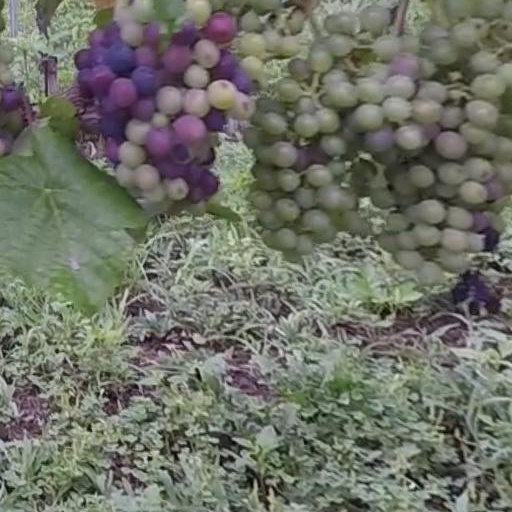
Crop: grape